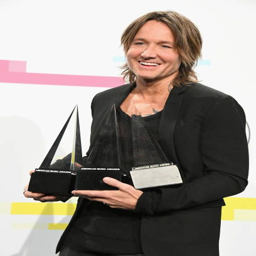
country artist poses in the press room during awards .